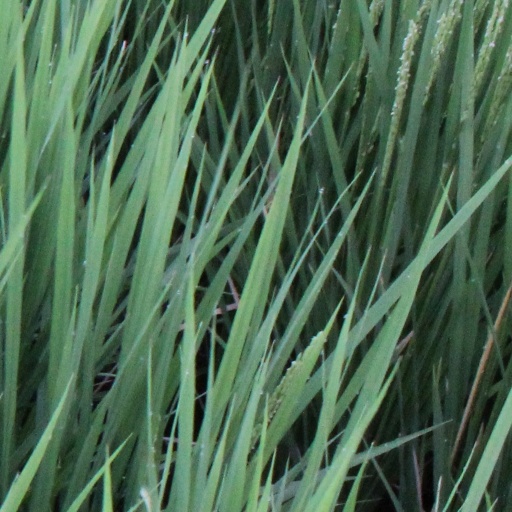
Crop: rice